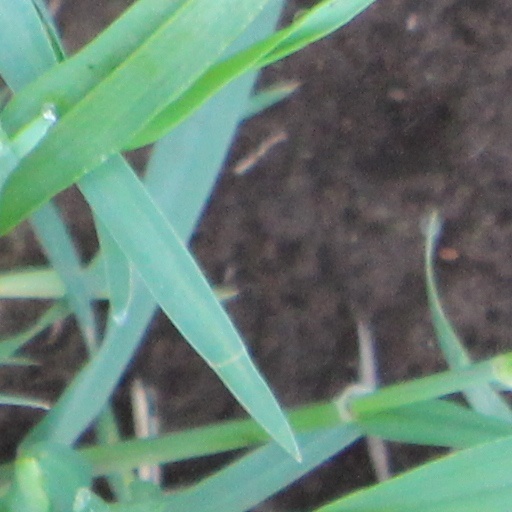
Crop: wheat